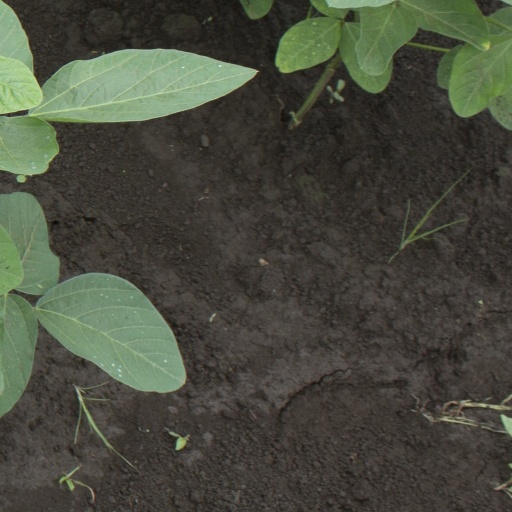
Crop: soybean